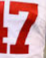
Number: 7